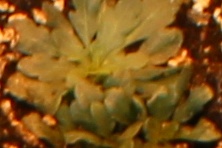
Label: Horseweed